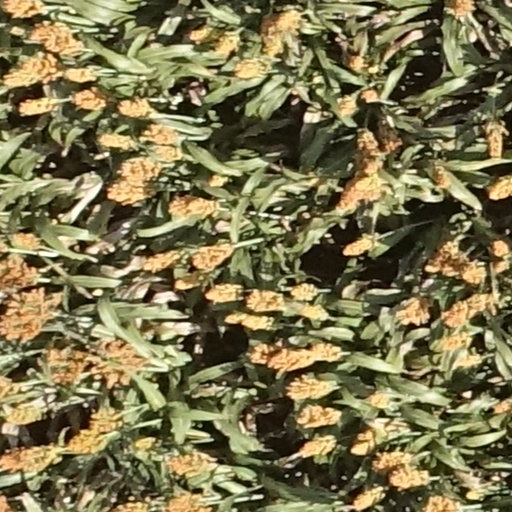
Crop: sorghum